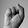
ASL letter: S